Battle of Lechfeld

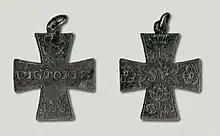
An Ulrich cross ("Crux Victorialis Sancti Udalrici") circa 1600.

Upon destruction of the Hungarian forces, the German army proclaimed Otto I father of the fatherland and emperor. In 962, on the strength of this, Otto I went to Rome and had himself crowned Holy Roman Emperor by Pope John XII. Historian Pierre Riché writes that Otto I was regarded by many thereafter as a "new Charlemagne", which also led to him being called "Otto the Great."